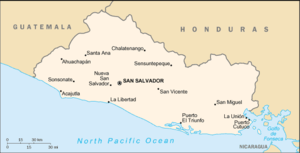
Cet article est partiellement ou en totalité issu de l’article de Wikipédia en allemand intitulé « Liste der Städte in El Salvador ».